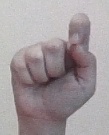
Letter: fa